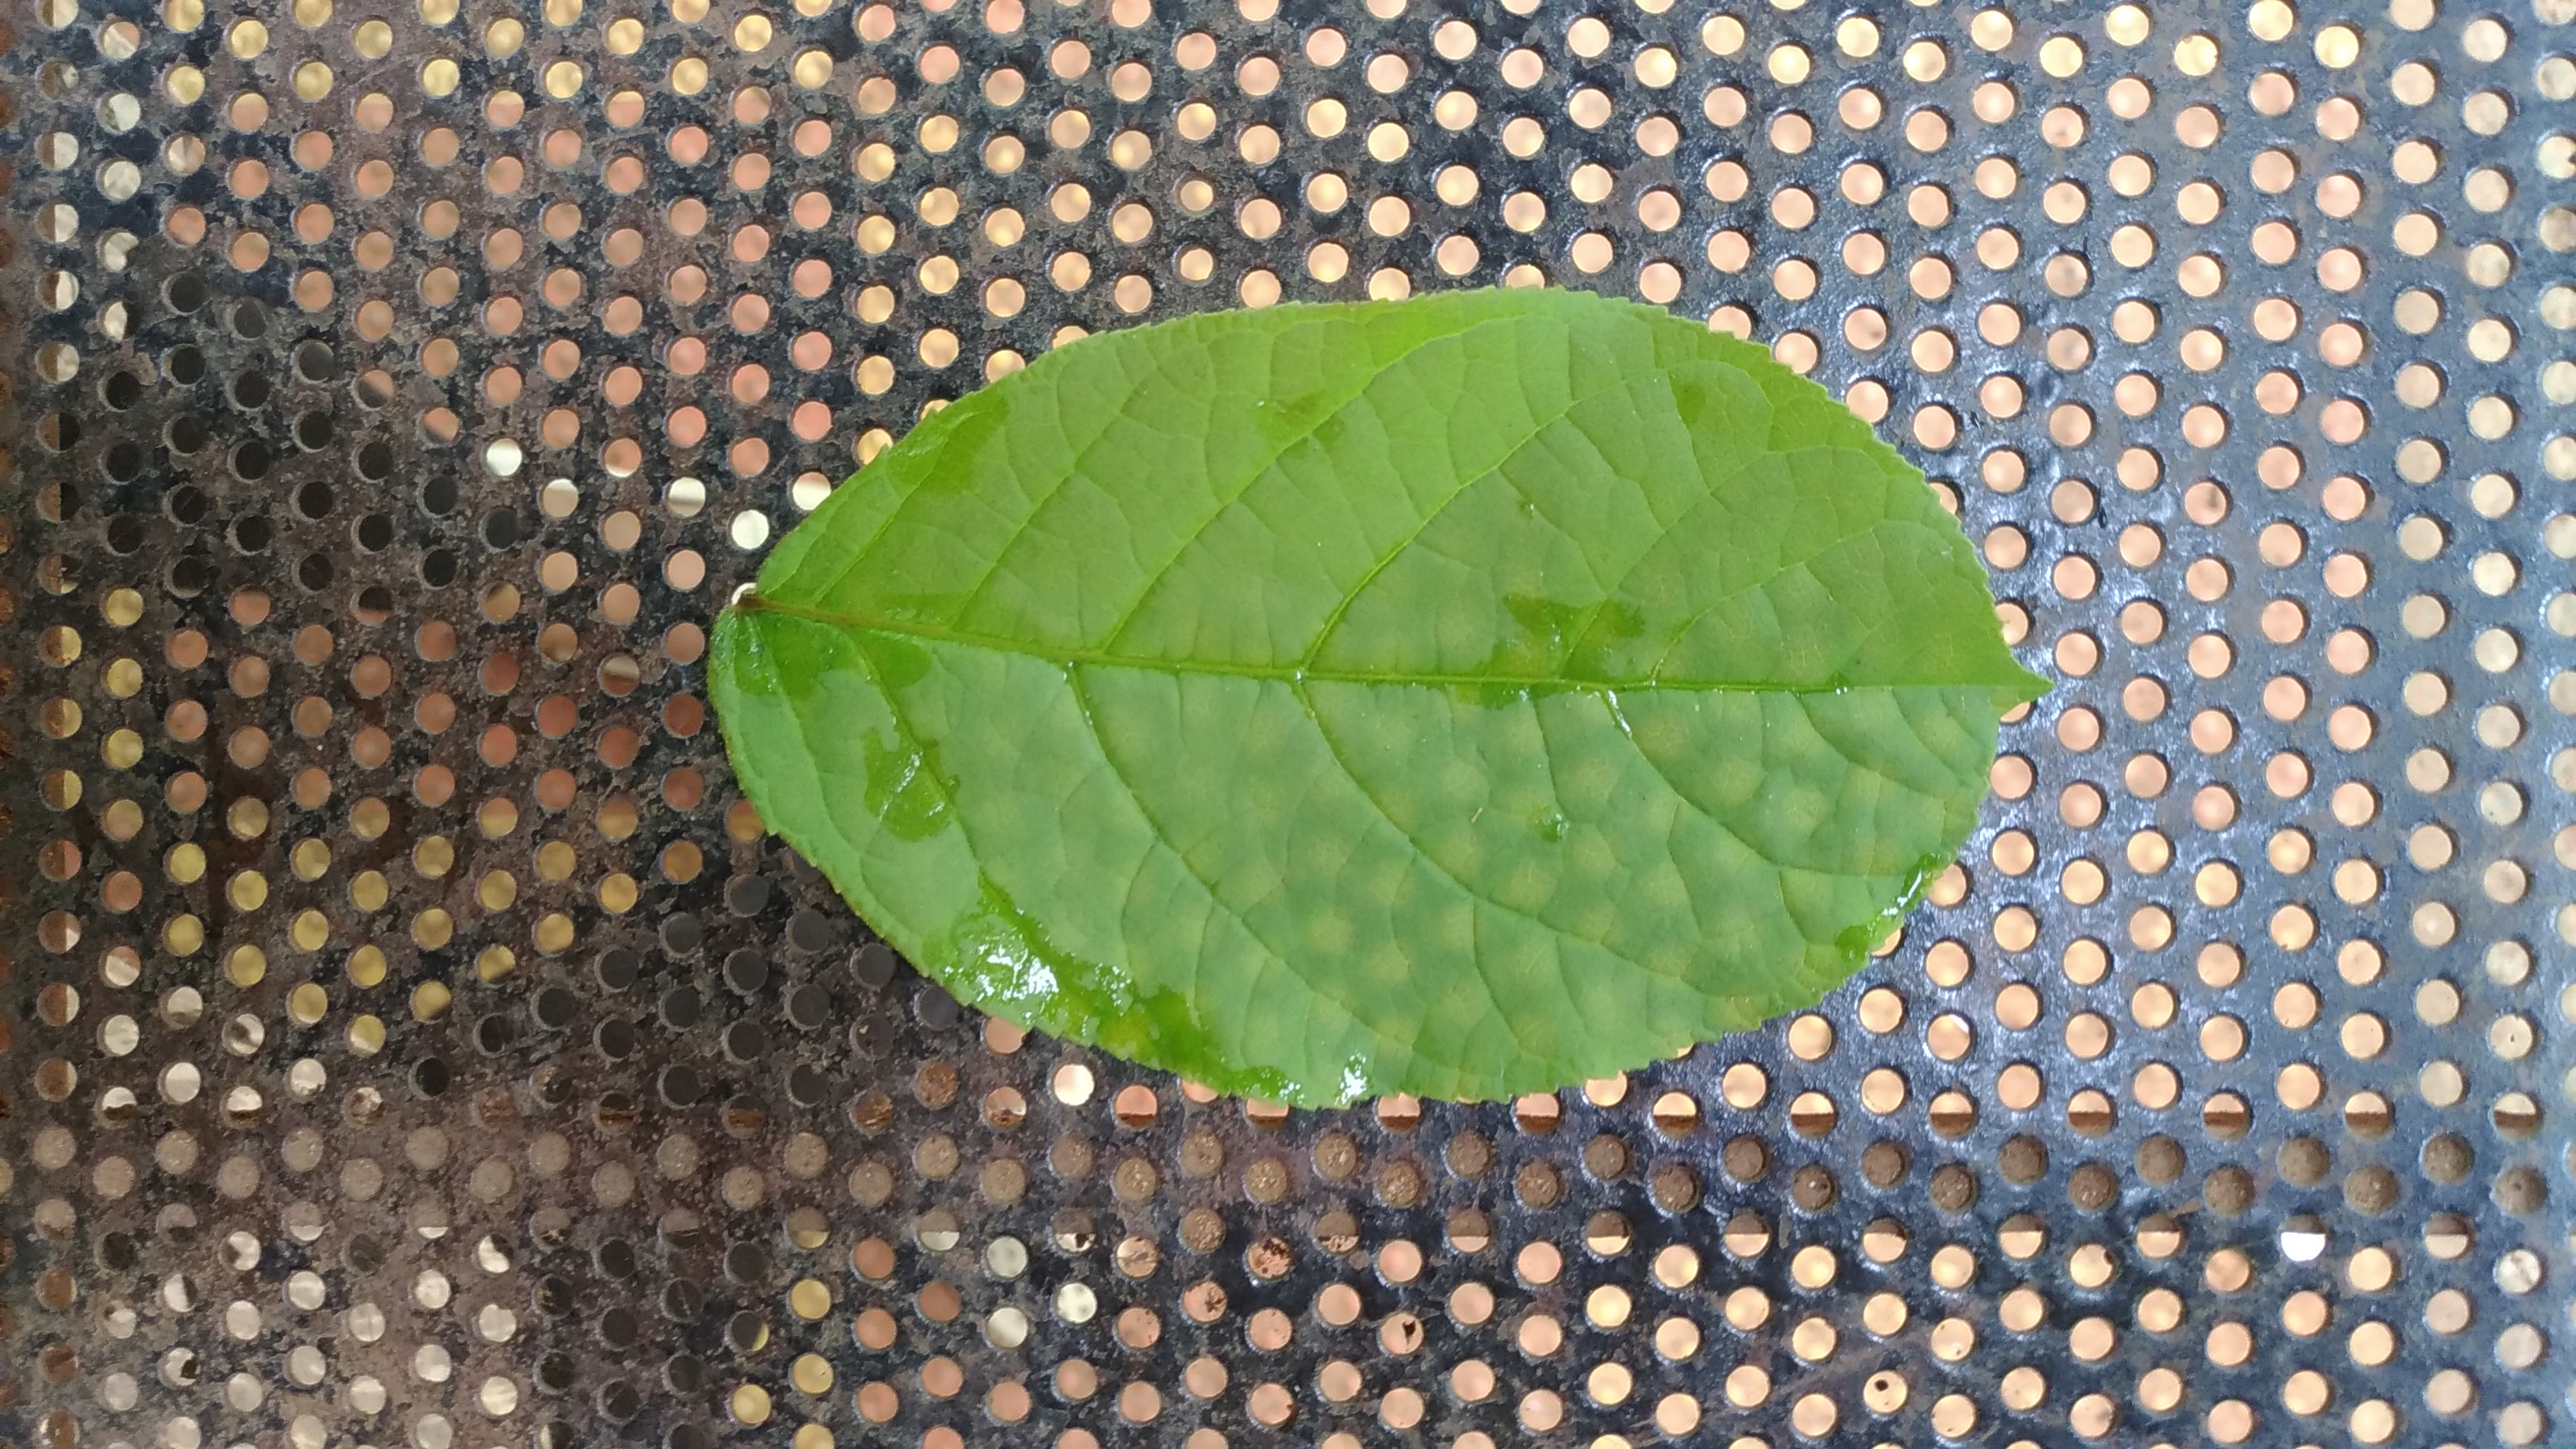
Plant: Padri